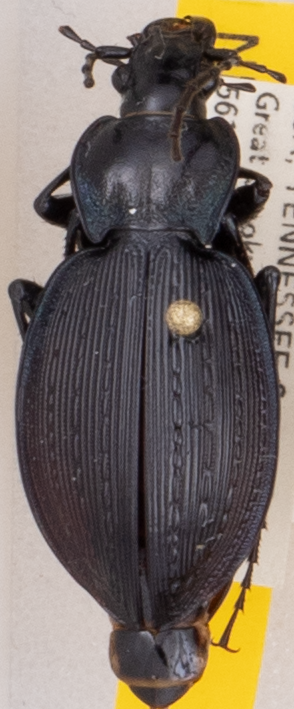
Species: Carabus goryi
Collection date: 2021-06-08
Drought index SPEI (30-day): -0.42
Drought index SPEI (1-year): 0.63
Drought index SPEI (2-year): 2.09